Colonial Nigeria

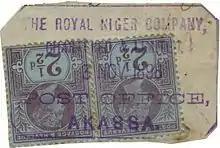
British stamps used in 1898 at Akassa by the Royal Niger Company

After the Berlin Conference of 1884, Britain announced the formation of the Oil Rivers Protectorate, which included the Niger Delta and extended eastward to Calabar, where the British Consulate General was relocated from Fernando Po. The protectorate was organised to control and develop trade coming down the Niger. Vice consuls were assigned to ports that already had concluded treaties of cooperation with the Foreign Office. Local rulers continued to administer their territories, but consular authorities assumed jurisdiction for the equity courts established earlier by the foreign mercantile communities. A constabulary force was raised and used to pacify the coastal area.